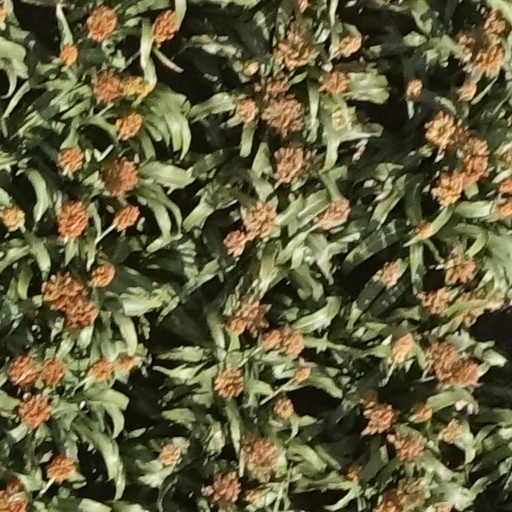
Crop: sorghum